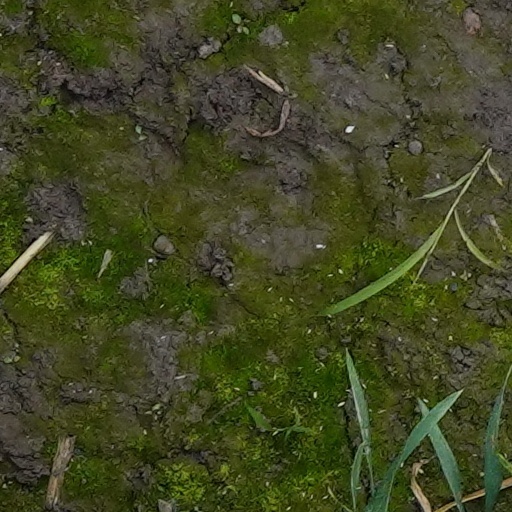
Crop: wheat